Maud's Bridge railway station

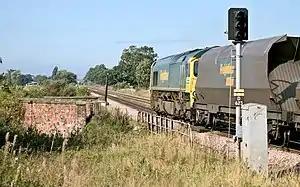
Train near the site of the former station (2005)

Maud's Bridge was a small railway station built by the South Yorkshire Railway on its line between Thorne and Keadby. The station was situated between Thorne and Medge Hall.